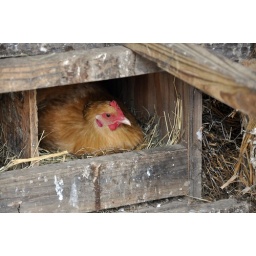
Buff Orpington hen in a nesting box